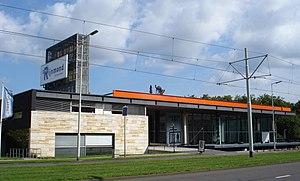
Le Kunsthal est un musée de Rotterdam, inauguré le 31 octobre 1992.
Dijkzigt est un quartier de la ville de Rotterdam, situé dans l'arrondissement de Rotterdam-Centre. Il est limitrophe, au nord, de la Rochussenstraat, à l'est, du Westersingel, au sud, de la Westzeedijk et, à l'ouest, du Coolhaven.